Gypsy Heart Tour

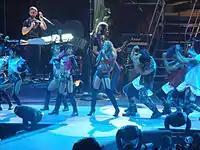
Cyrus performing "Party in the U.S.A."

This set list is from the May 6 show in Buenos Aires, Argentina. It is not intended to represent all tour dates, and it has cover songs